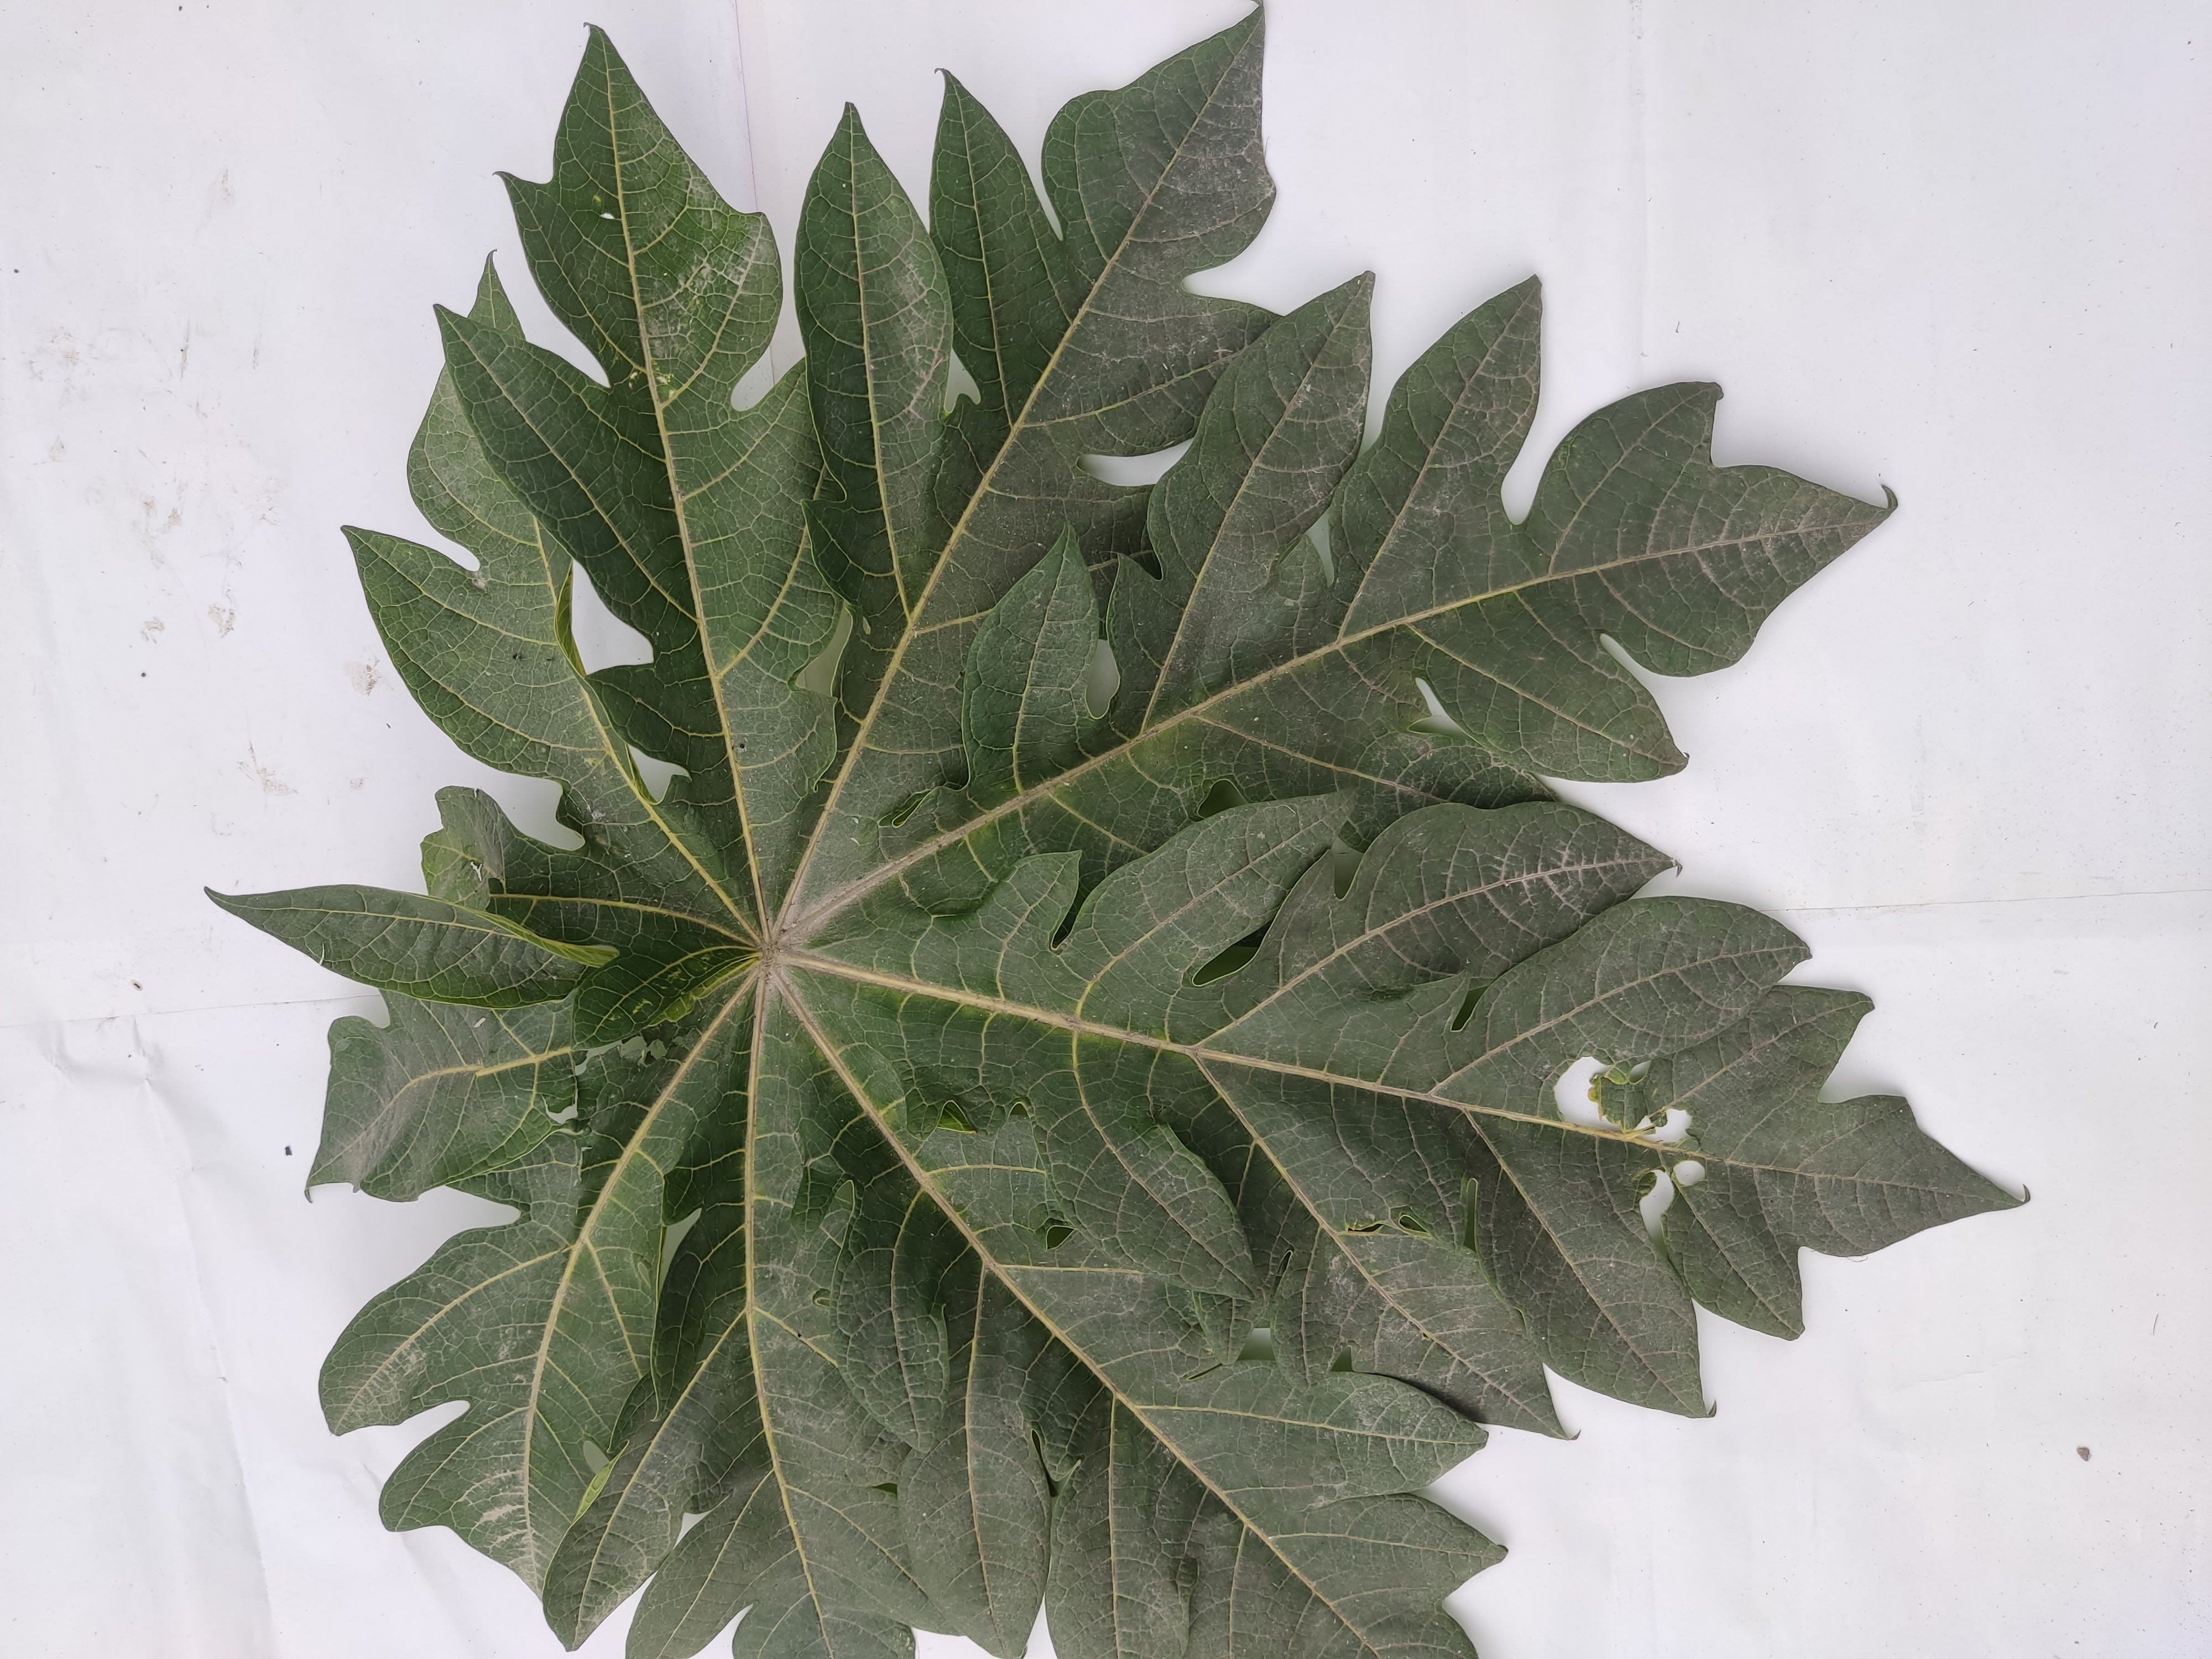
Label: Healthy Leaf